Boxing

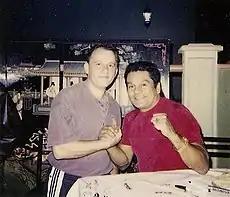
Roberto Durán (right), who held world championships in four weight classes: lightweight, welterweight, light middleweight and middleweight

The English case of "R v. Coney" in 1882 found that a bare-knuckle fight was an assault occasioning actual bodily harm, despite the consent of the participants. This marked the end of widespread public bare-knuckle contests in England.